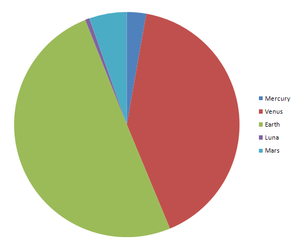
Klippeplanet / Solens klippeplaneter
De relative masser af solsystemets jordplaneter samt Månen
En klippeplanet, er en planet, som har en fast overflade, der overvejende består af silikatbjergarter.